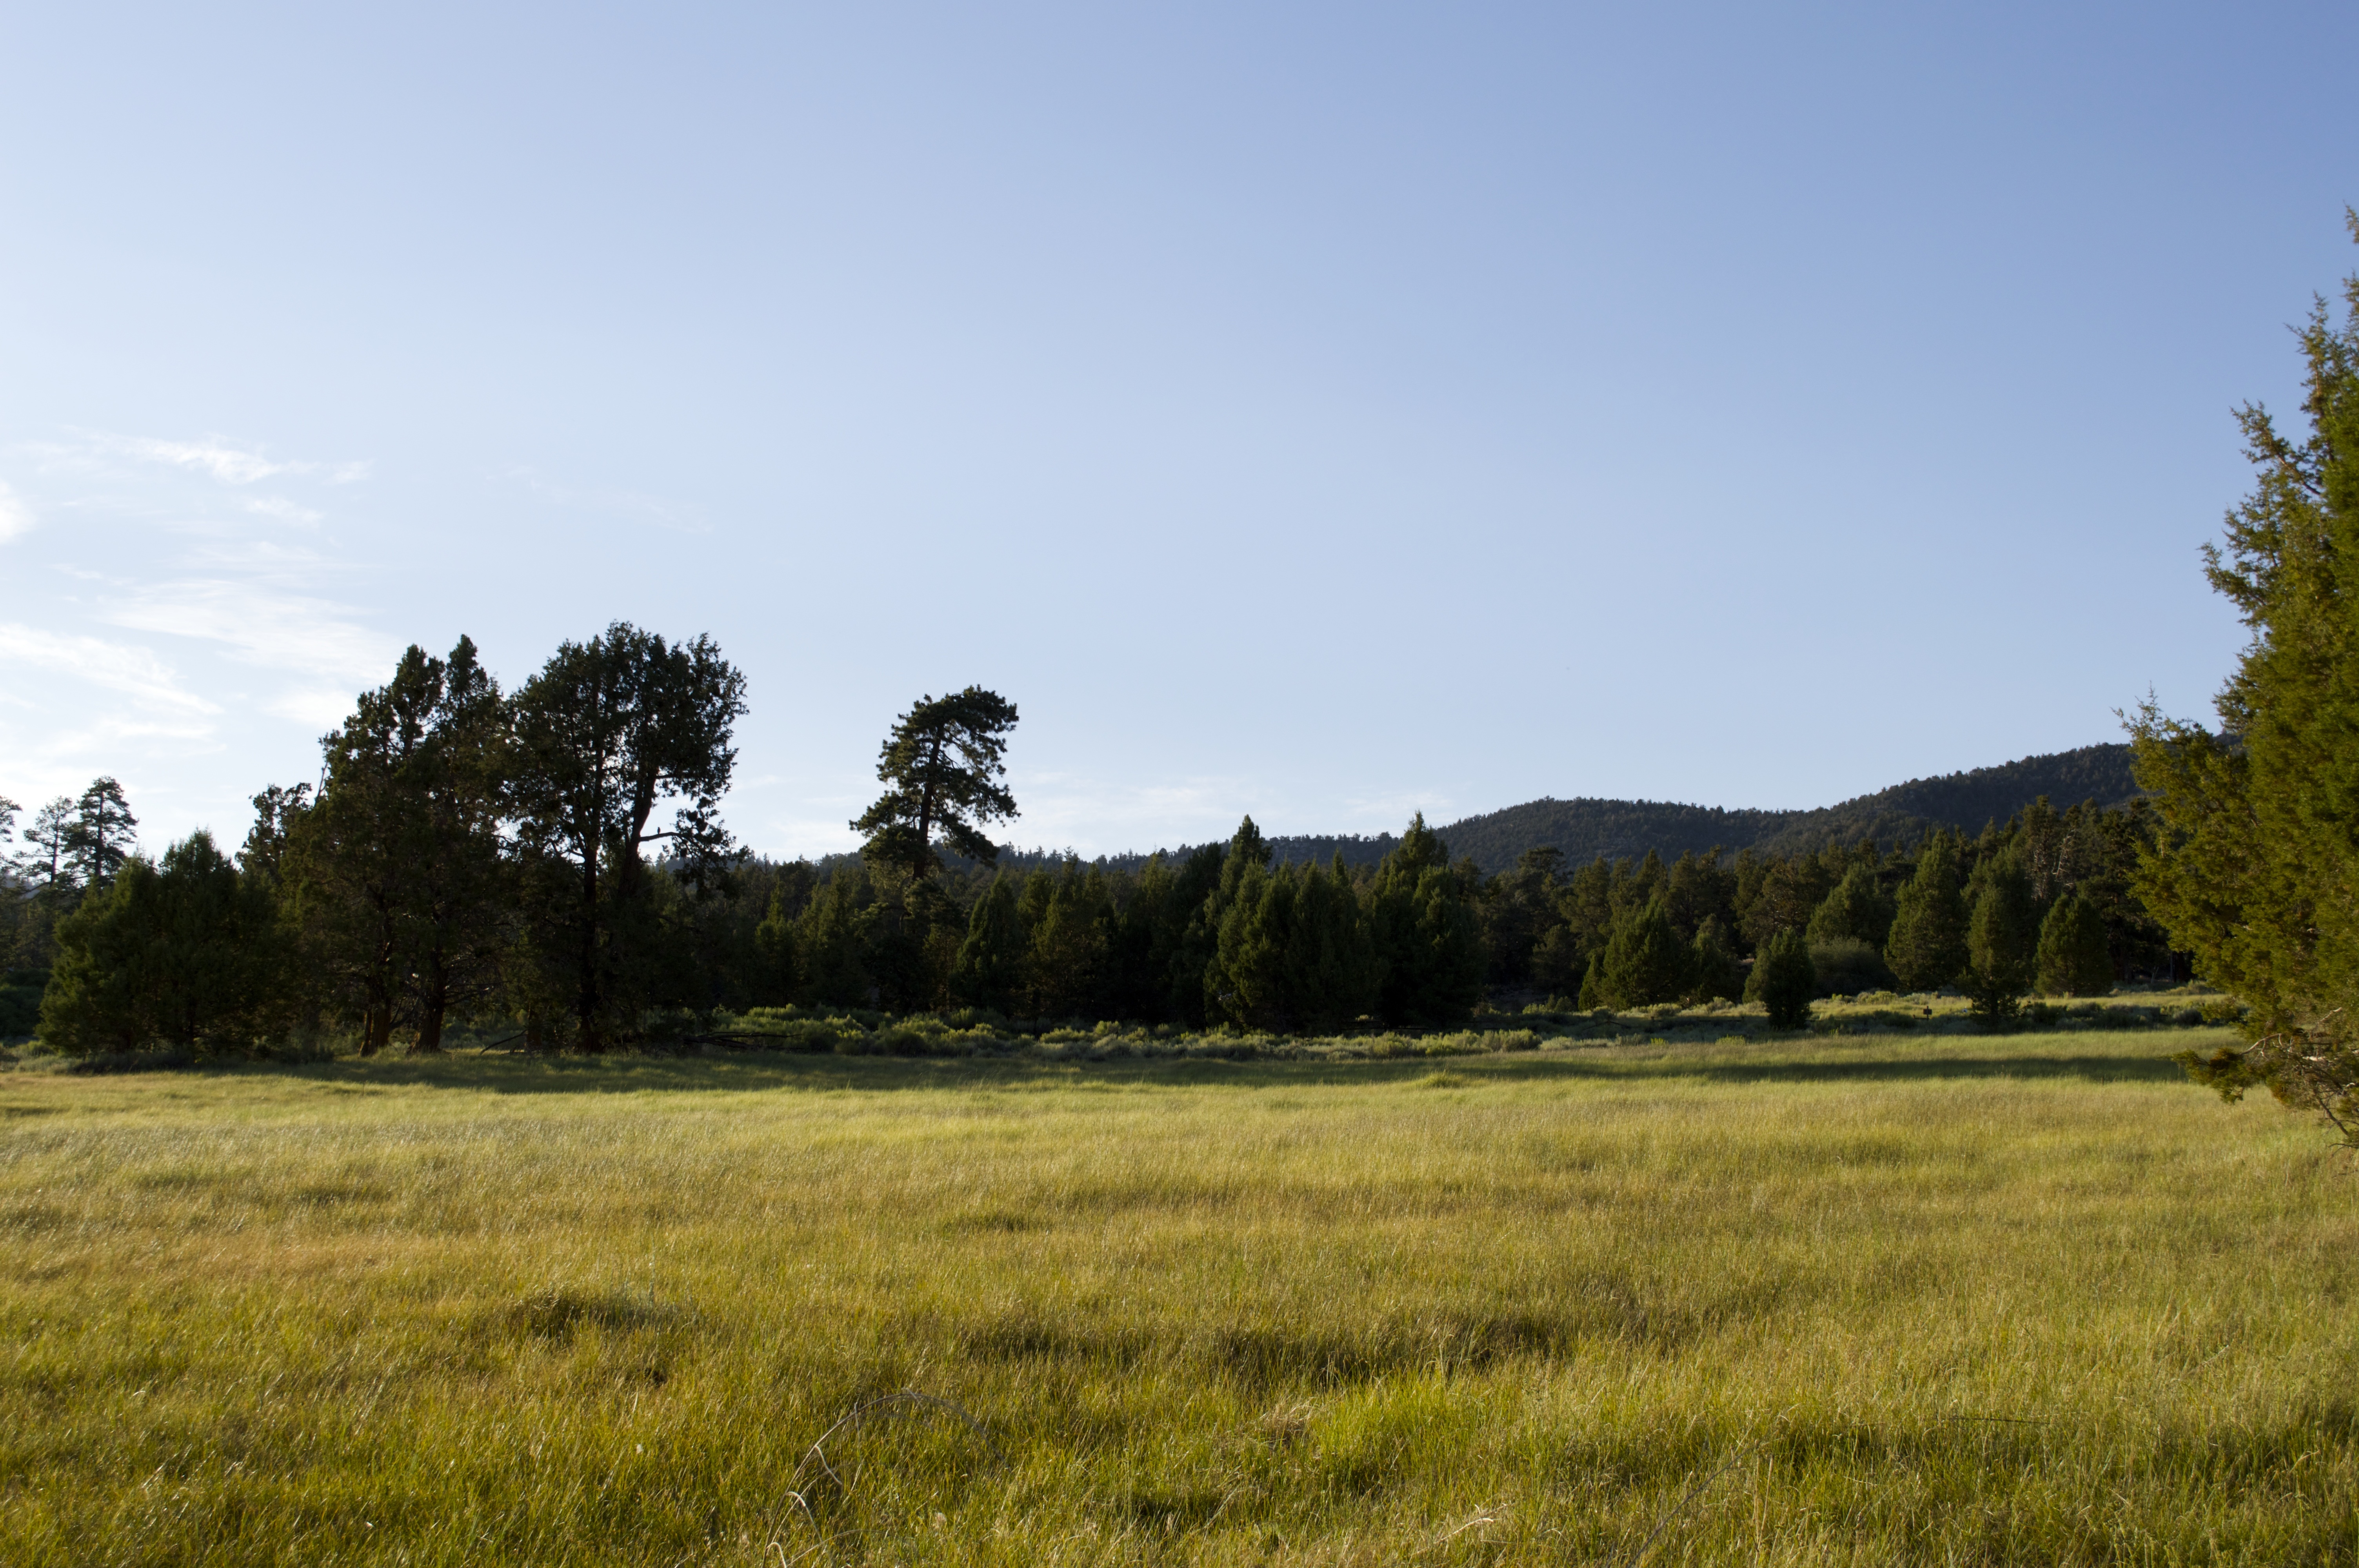
landscape, tree, nature, grass, wilderness, mountain, field, meadow, prairie, hill, scenic, pasture, grazing, alpine, savanna, plain, outdoors, grassland, wetland, habitat, ecosystem, rural area, alpine meadow, pasturage, natural environment, geographical feature, woody plant